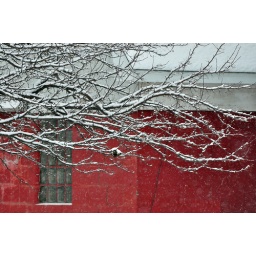
Our crabapple tree against the red barn